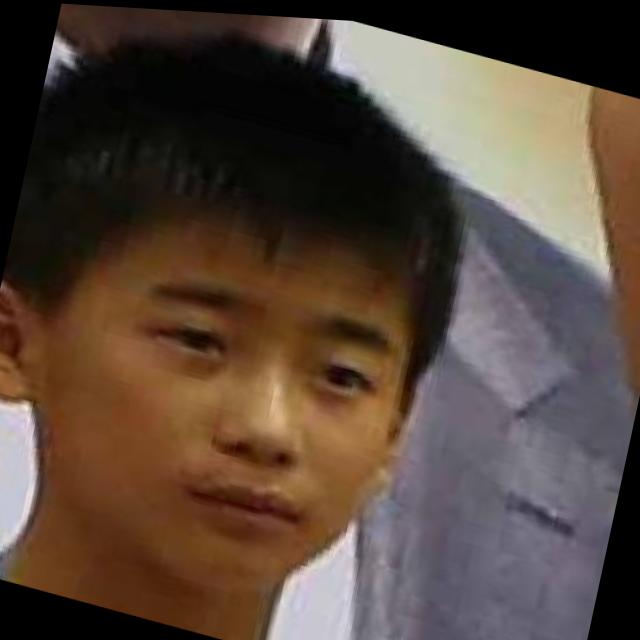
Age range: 13-20